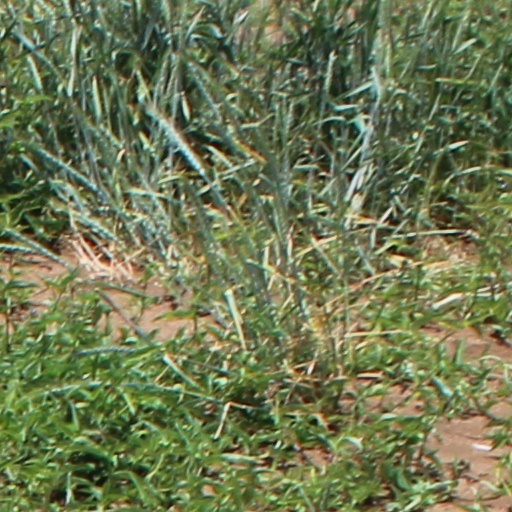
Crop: wheat